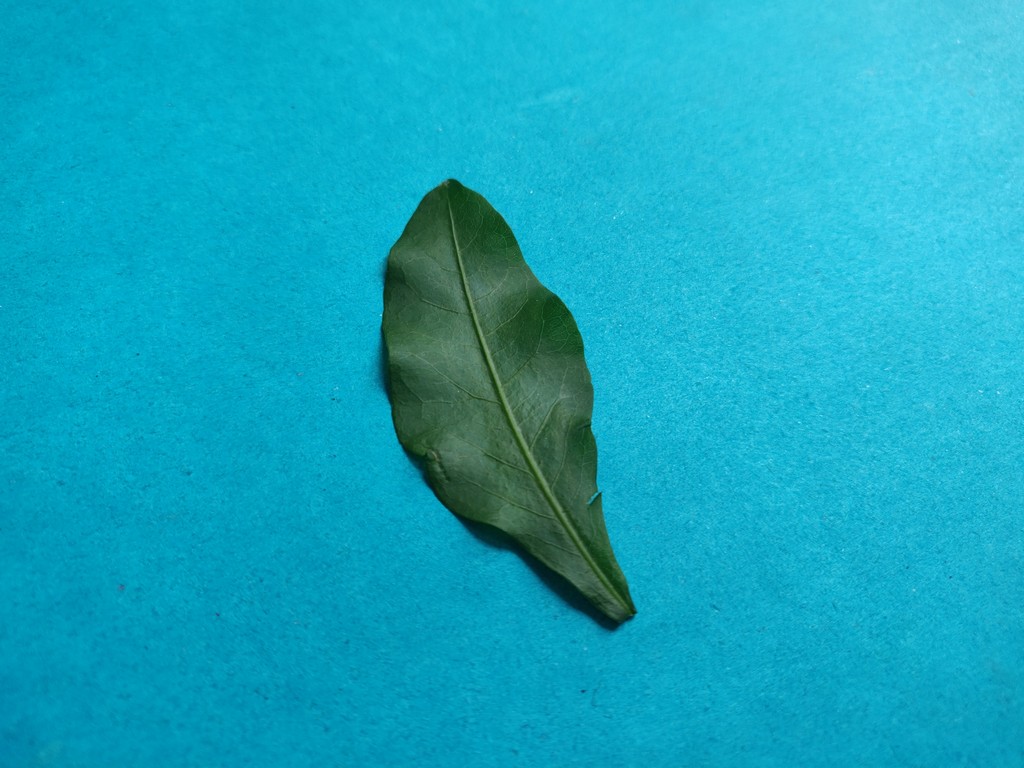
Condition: Healthy
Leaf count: single
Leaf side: front